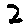
Label: 2